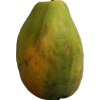
Label: papaya